1913–14 Toronto Hockey Club season

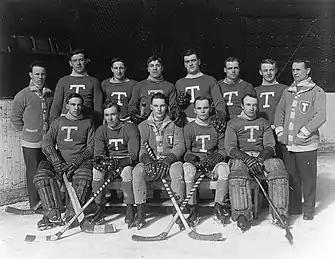
The 1913–14 Torontos

Harry Cameron suffered a separated shoulder and the Torontos acquired George McNamara from the Ontarios for cash in mid-season. The Torontos had a two-game lead in the standings with two games to go, but lost both to drop into a tie with the Montreal Canadiens. It was rumoured that the Torontos had thrown the last two games to get an extra home game from a final with Montreal.